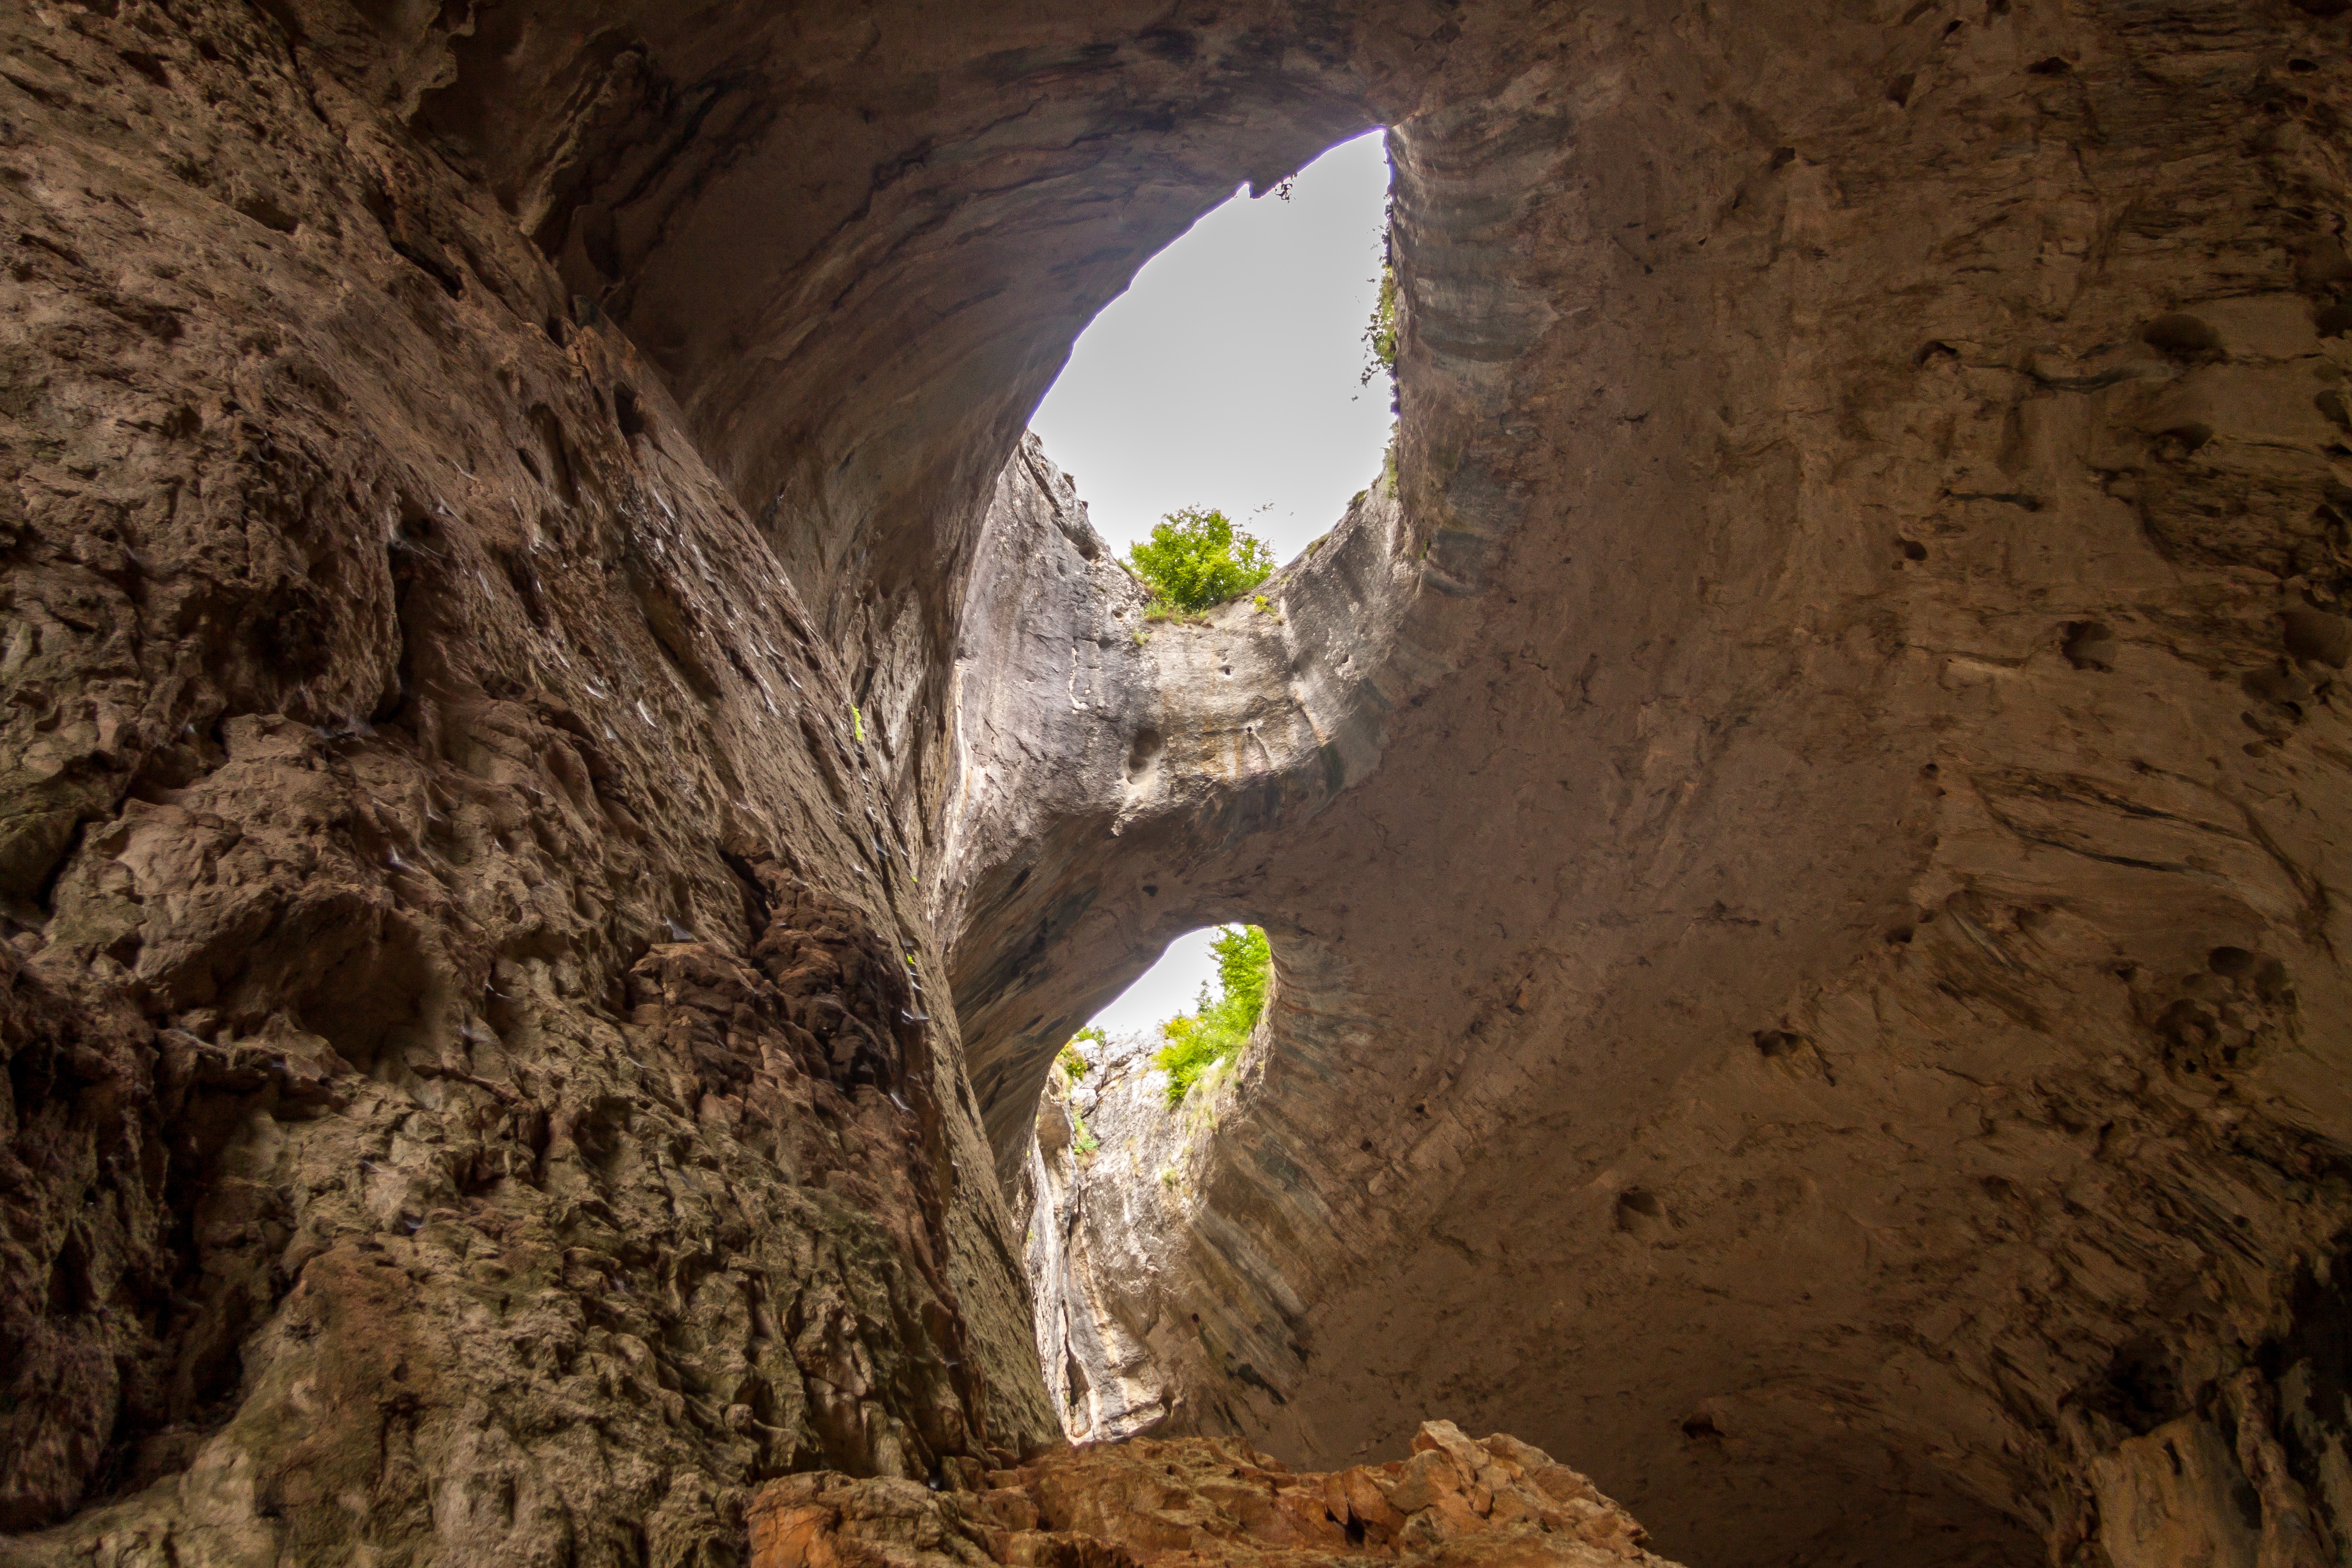
nature, rock, hiking, adventure, vacation, travel, explore, formation, arch, cave, extreme, tourism, outdoors, geology, amazing, wadi, bulgaria, landform, natural arch, ancient history, geographical feature, pit cave